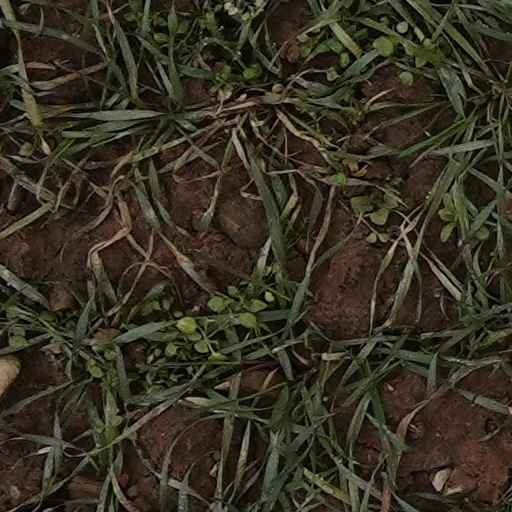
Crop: wheat